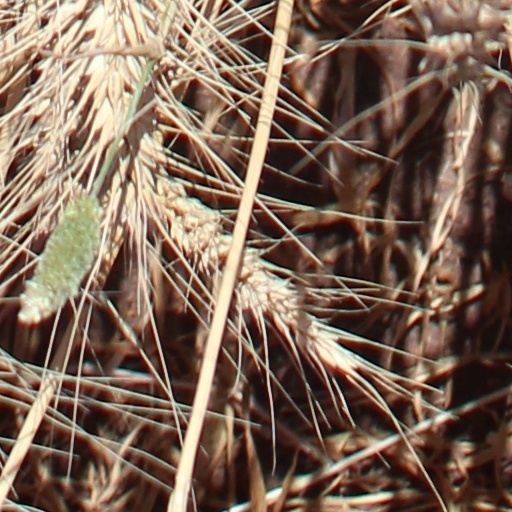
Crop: wheat